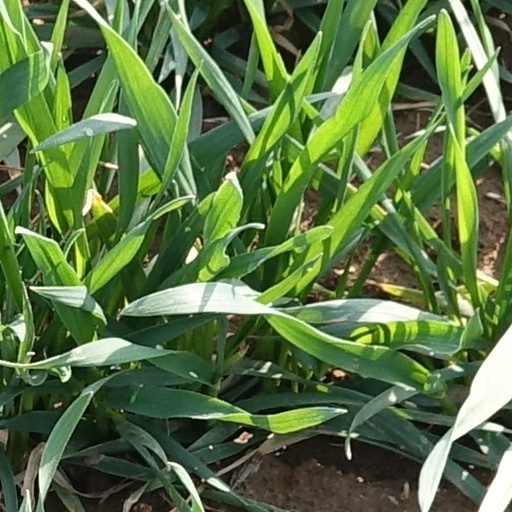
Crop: wheat